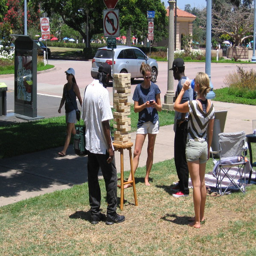
people play game on the grass .